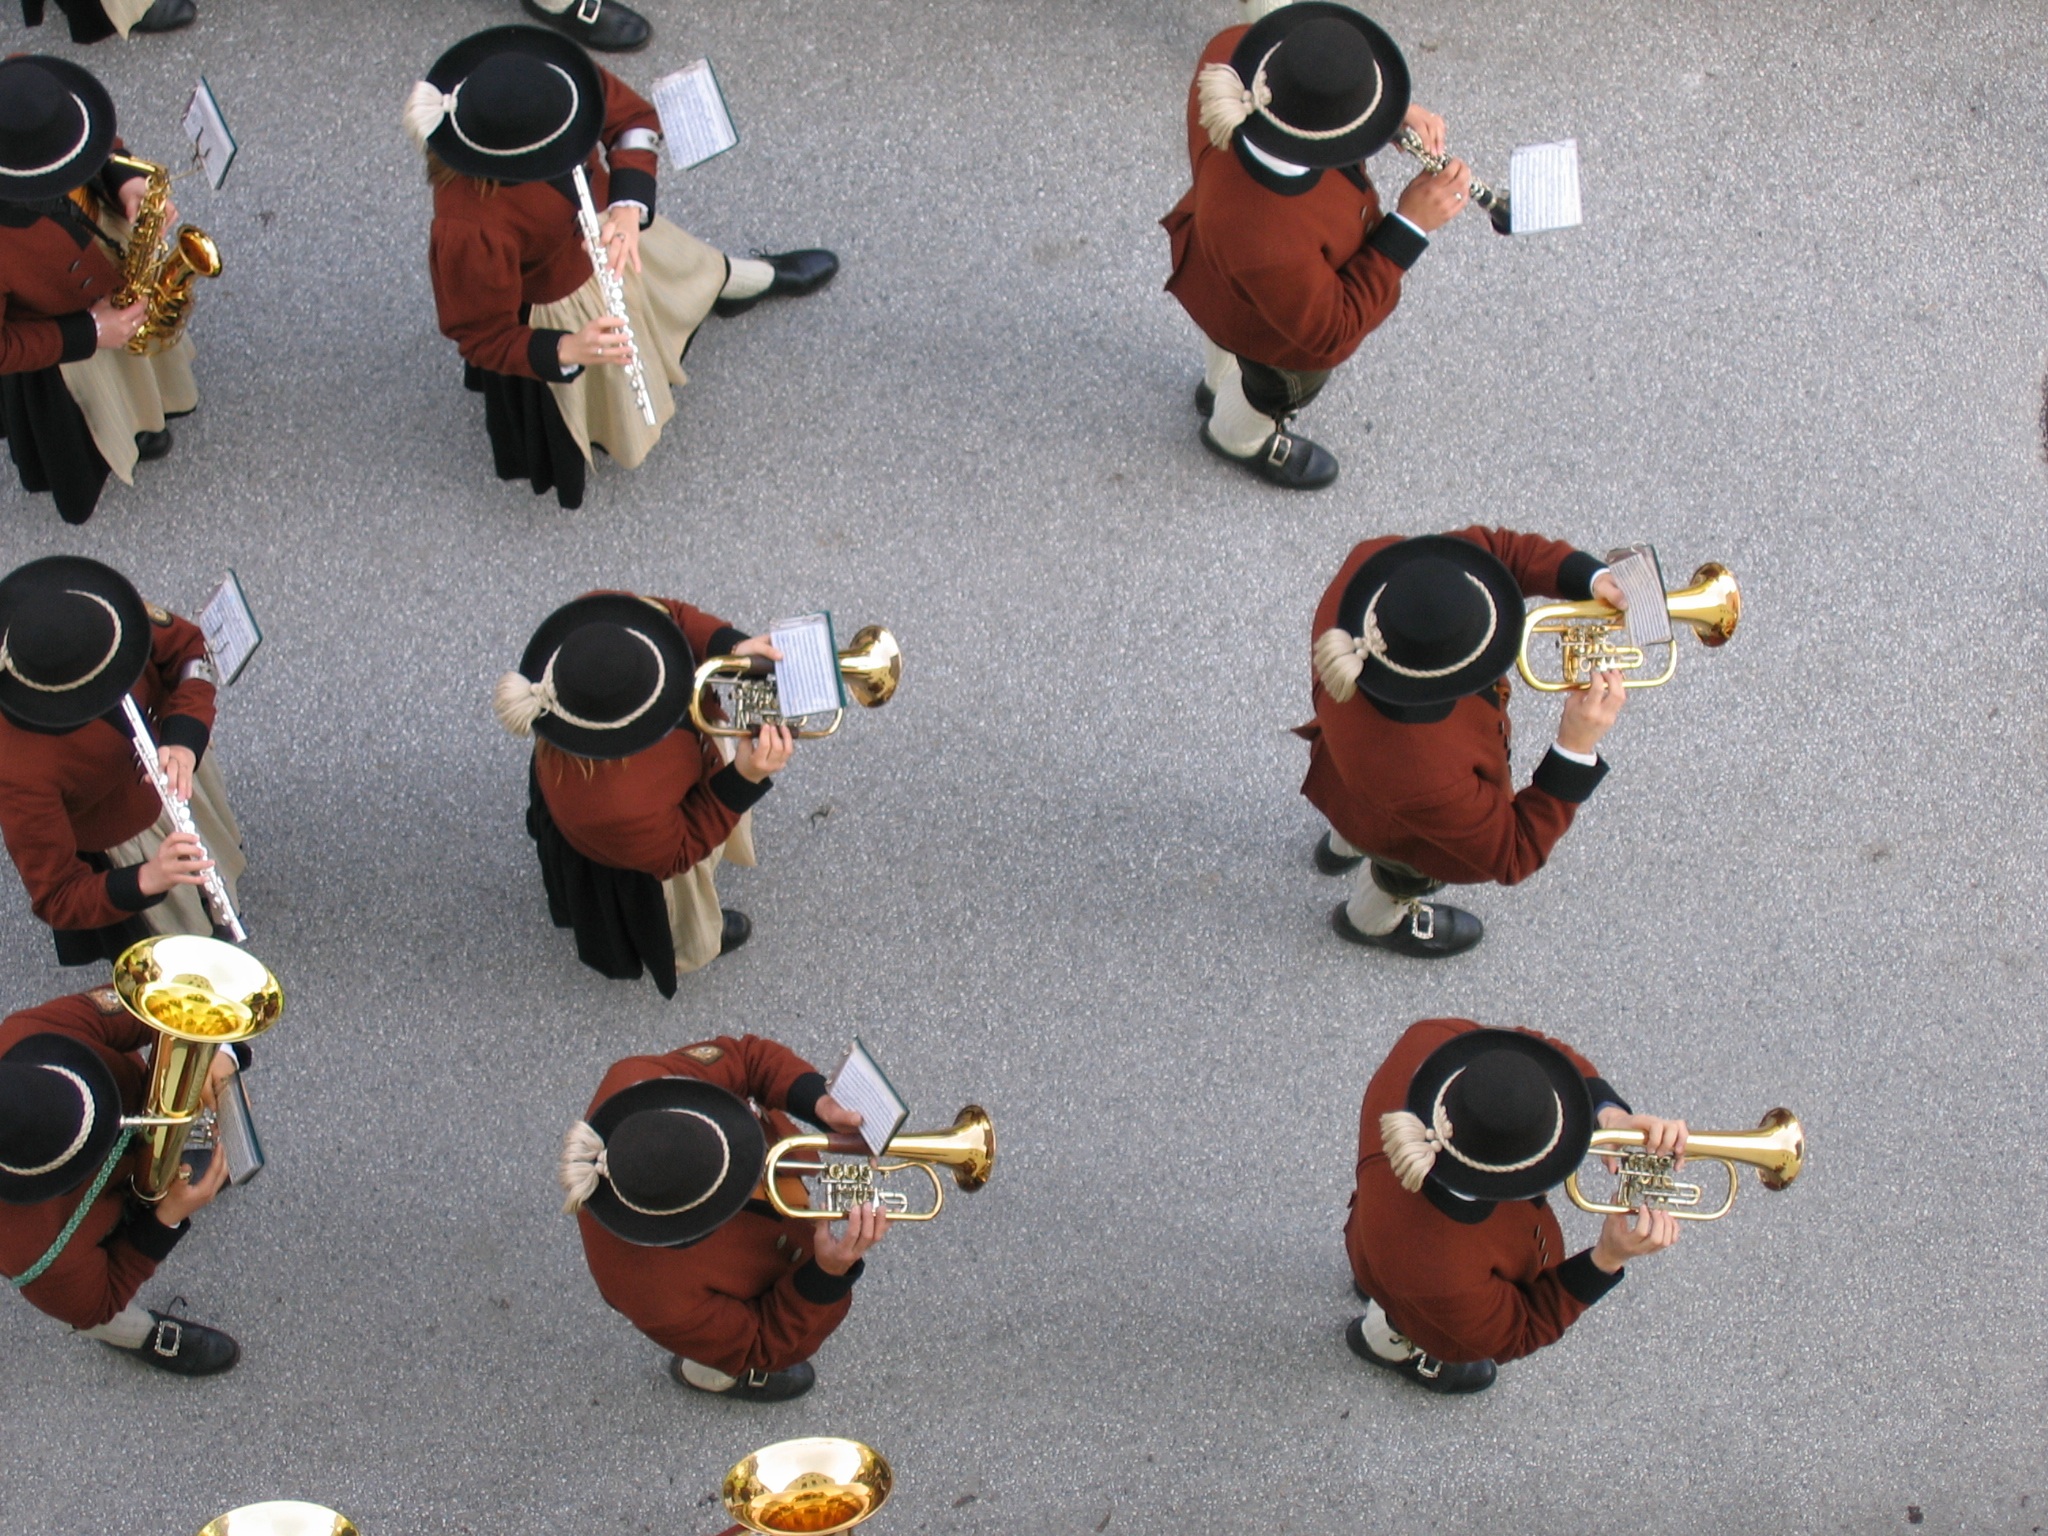
music, play, toy, top view, figurine, marching, music band, band uttendorf, onslaught